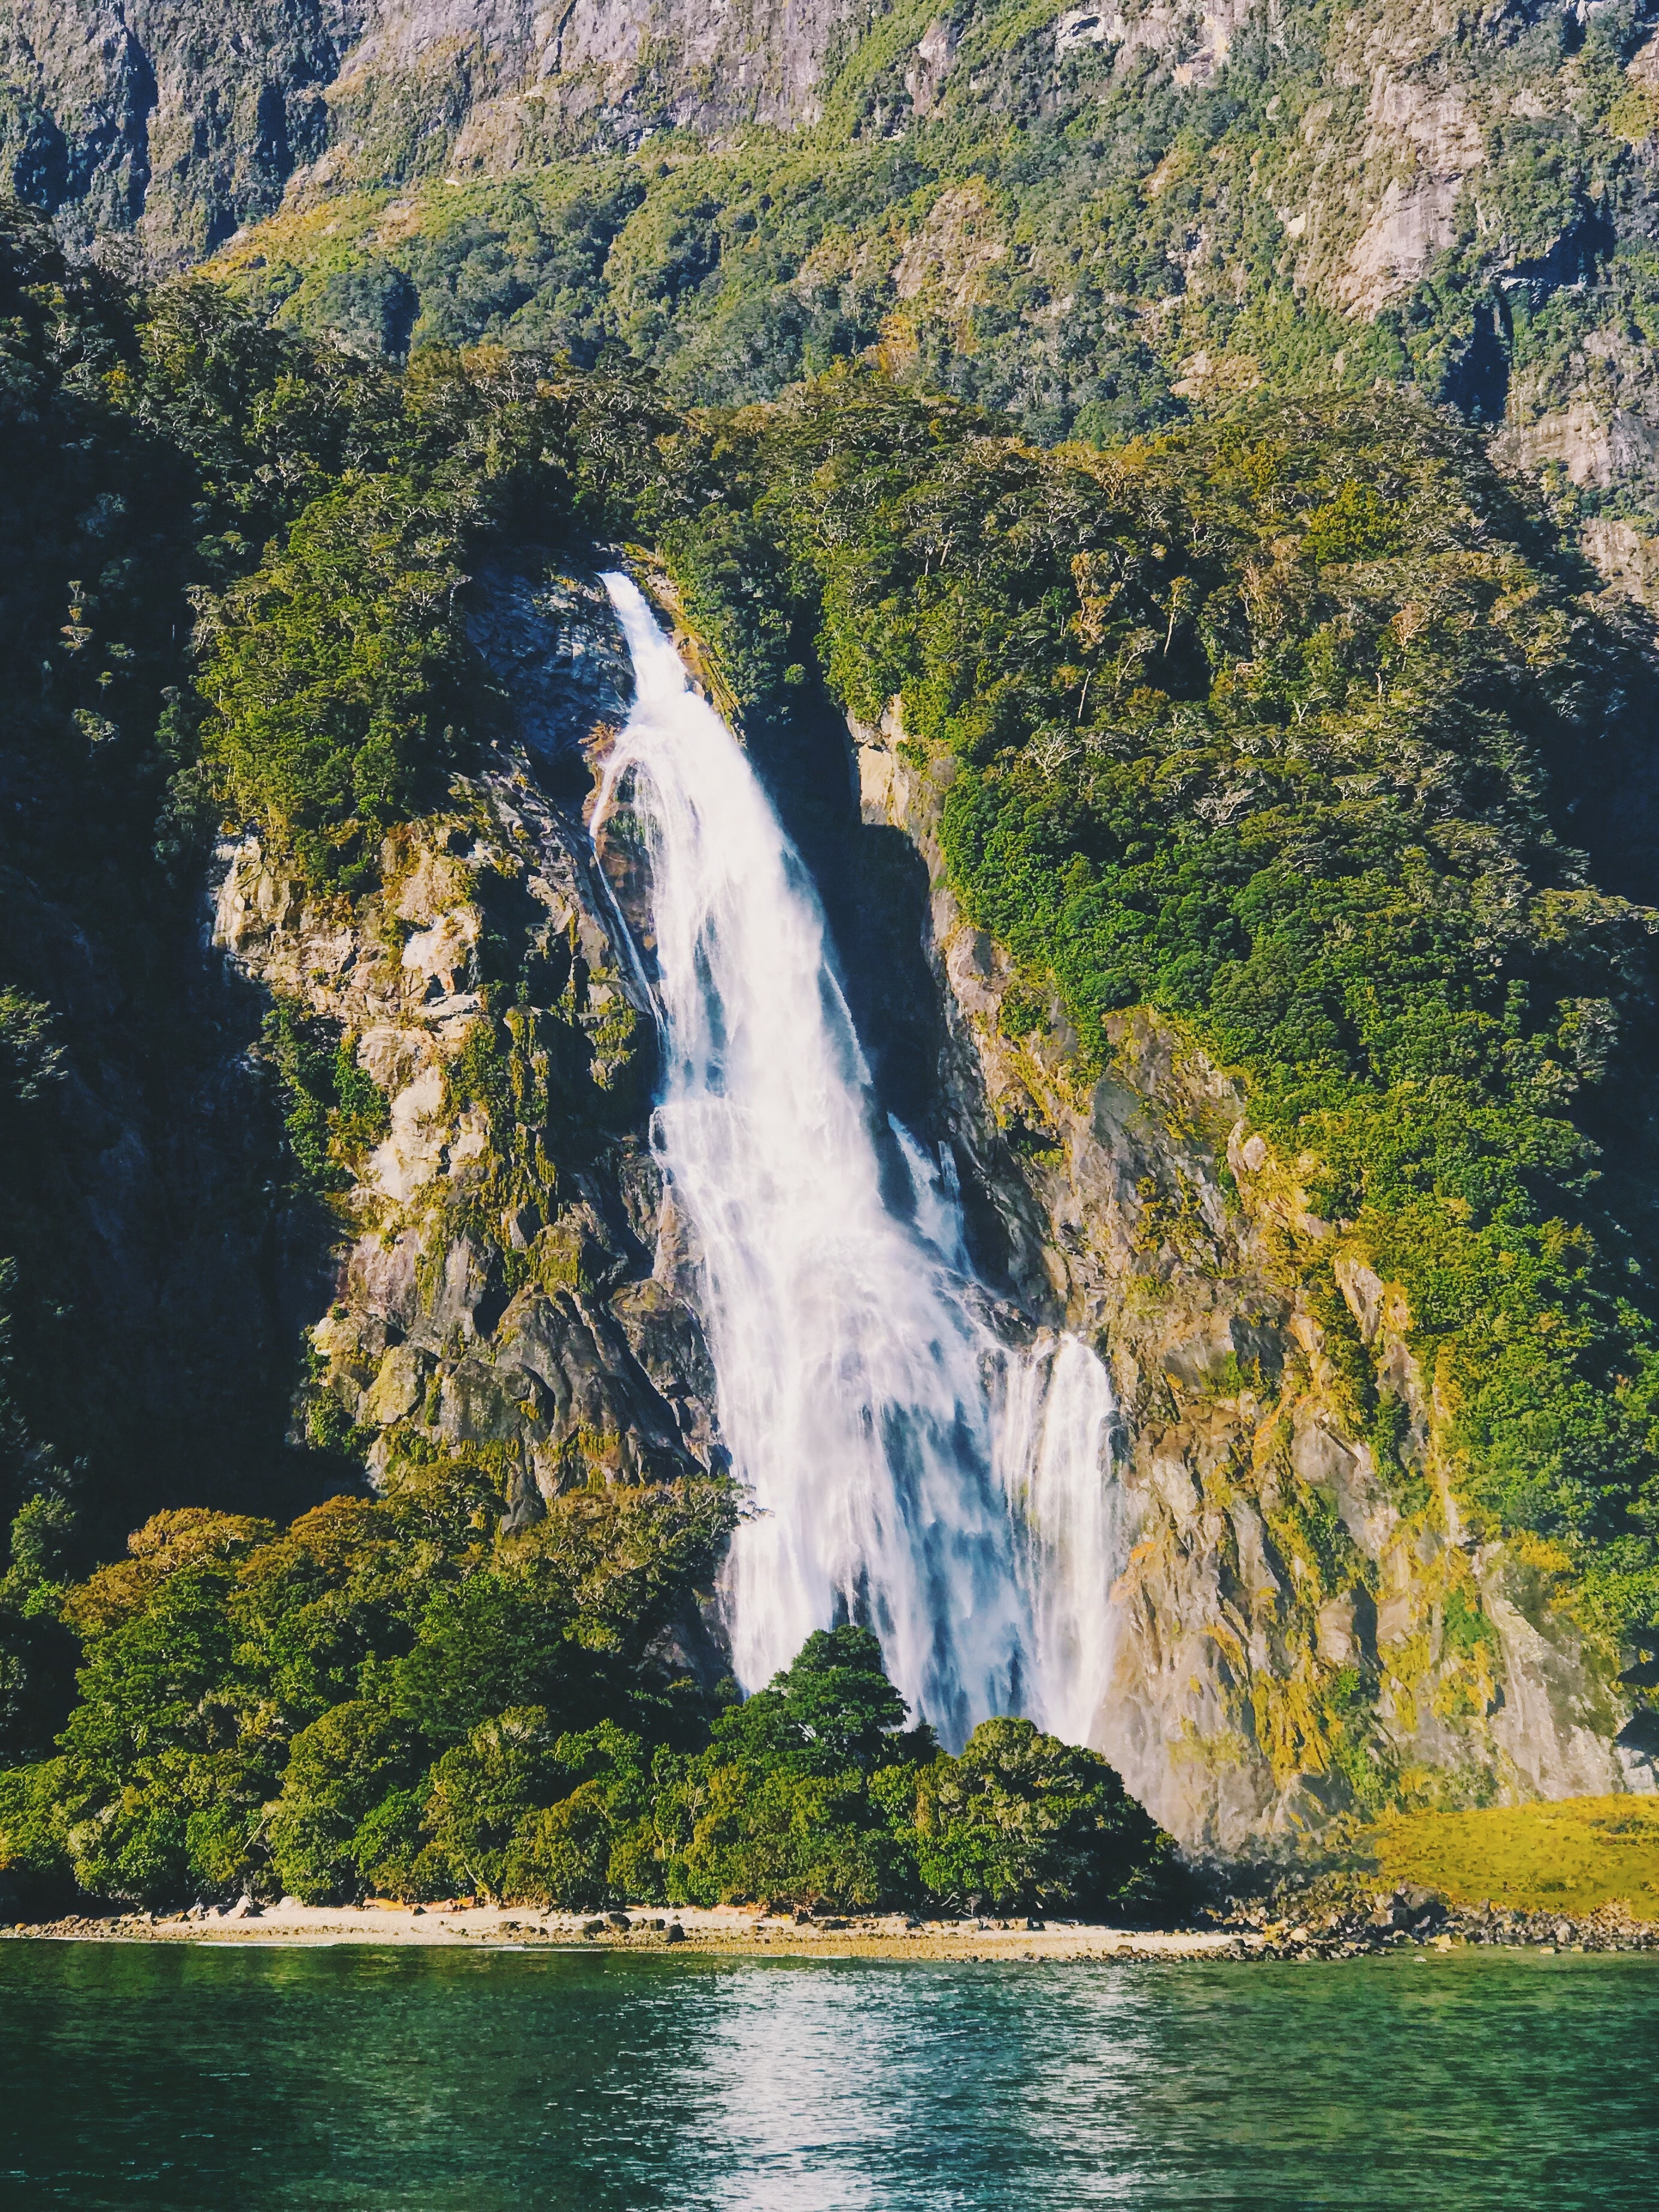
body of water, water resources, waterfall, natural landscape, nature, water, nature reserve, watercourse, sound, fjord, national park, hill station, water feature, river, escarpment, highland, valdivian temperate rain forest, formation, state park, mountain, mount scenery, rainforest, landscape, inlet, coastal and oceanic landforms, klippe, forest, world, cliff, tourist attraction, old growth forest, tourism